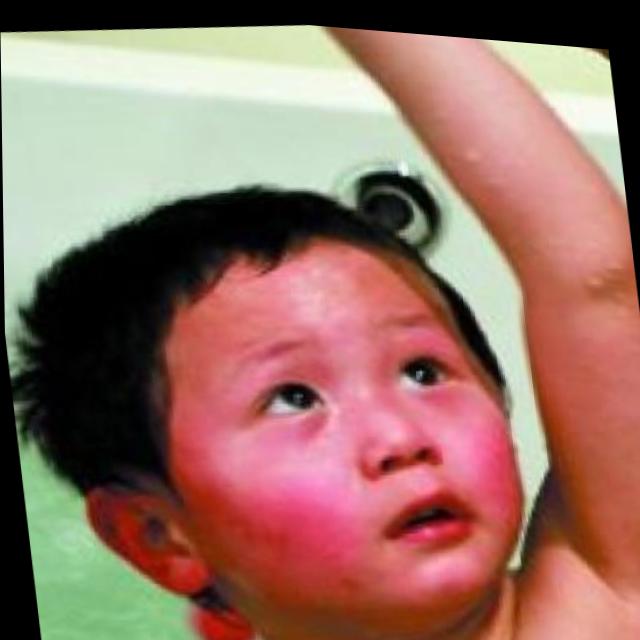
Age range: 0-12